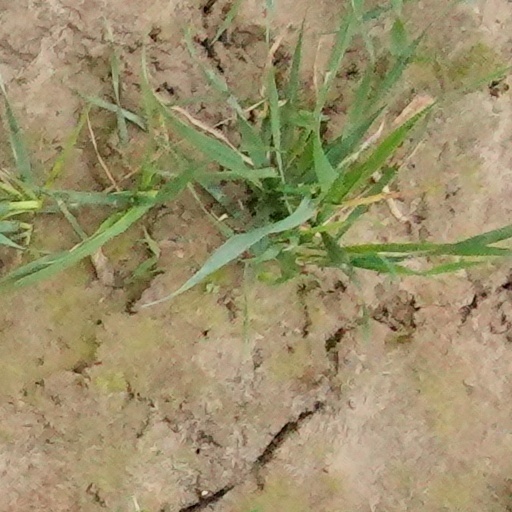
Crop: wheat